The word of a certain Christ-lover and zealot for the right faith

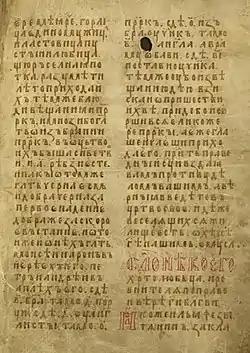
author(s)=unknown

The Word of a certain Christ-lover and zealot for the right faith ("The Word") is a significant work of Russian ecclesiastical literature. It is an Orthodox work directed against folk customs and pagan beliefs and rituals.